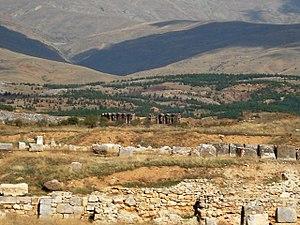
Antioche de Pisidie est une ancienne cité de Pisidie, la région des lacs en Turquie, la province moderne d'Antalya. Elle se situait à la croisée des mers Méditerranée et Égée, ainsi que dans la région centrale d'Anatolie, près de l'ancienne frontière entre la Pisidie et la Phrygie. De ce fait elle est aussi connue sous le nom d'Antioche de Phrygie.